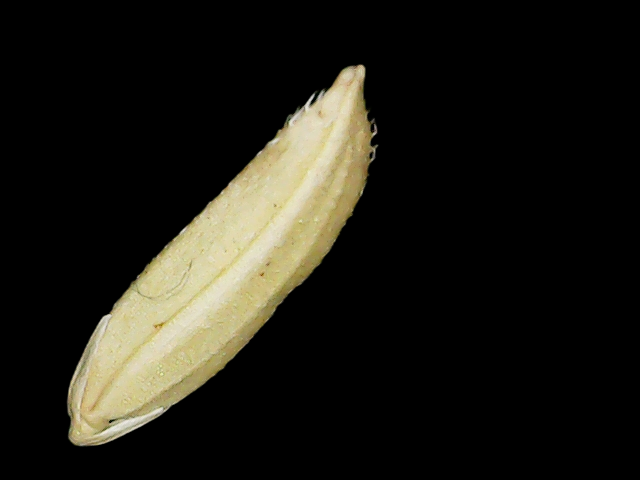
Rice variety: Binadhan11